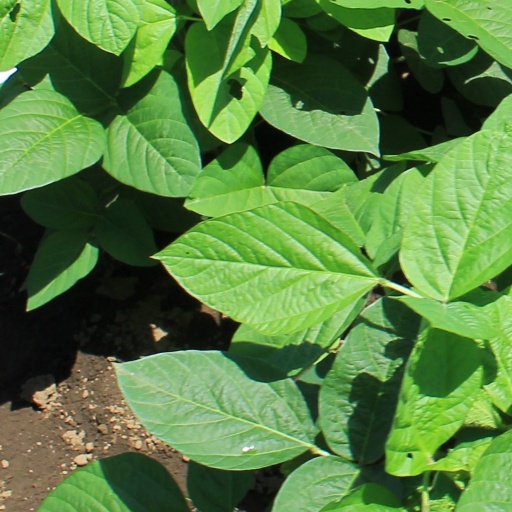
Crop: soybean